SMS Arcona (1902)

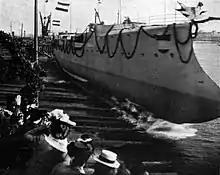
at her launching ceremony, 22 April 1902

Her propulsion system consisted of two triple-expansion steam engines manufactured by AG Weser, driving a pair of screw propellers. The engines were powered by eight coal-fired Marine-type water-tube boilers that were vented through a pair of funnels. They were designed to give , for a top speed of . carried of coal, which gave her a range of at .